Daikokuten

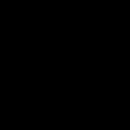

The earliest Japanese representations of Mahākāla-Daikokuten can be classified into two types: one (associated with the Shingon school) shows the deity standing, his left hand holding a sack slung over his shoulder, with his right hand clenched into a fist and resting on the right hip, while the other (associated with the Tendai school) depicts him as sitting. Most of these images show Daikokuten wearing Japanese clothing, though a few has him wearing armor. The standing portrayal is first mentioned in the 10th-century Shingon work "Yōson dōjōkan" (要尊道場観, 'Visualizations of the Ritual Spheres of the Essential Deities') and an apocryphal 11th-century text titled "Daikokutenjin-hō" (大黒天神法, 'The Tantra of Mahākāla'), while the seated portrayal's first literary appearance is in the 13th-century "Asabashō" (阿娑縛抄), a Tendai iconographical and ritual compendium. The "Daikokutenjin-hō" describes Daikokuten as black in color, wearing "eboshi" (a black cap worn by Japanese noblemen), "kariginu" (informal aristocratic outerwear), and "hakama" (loose, skirt-like trousers), with his right fist resting at his waist and his left hand clutching a large bag, the color of which is that of rat's hair.